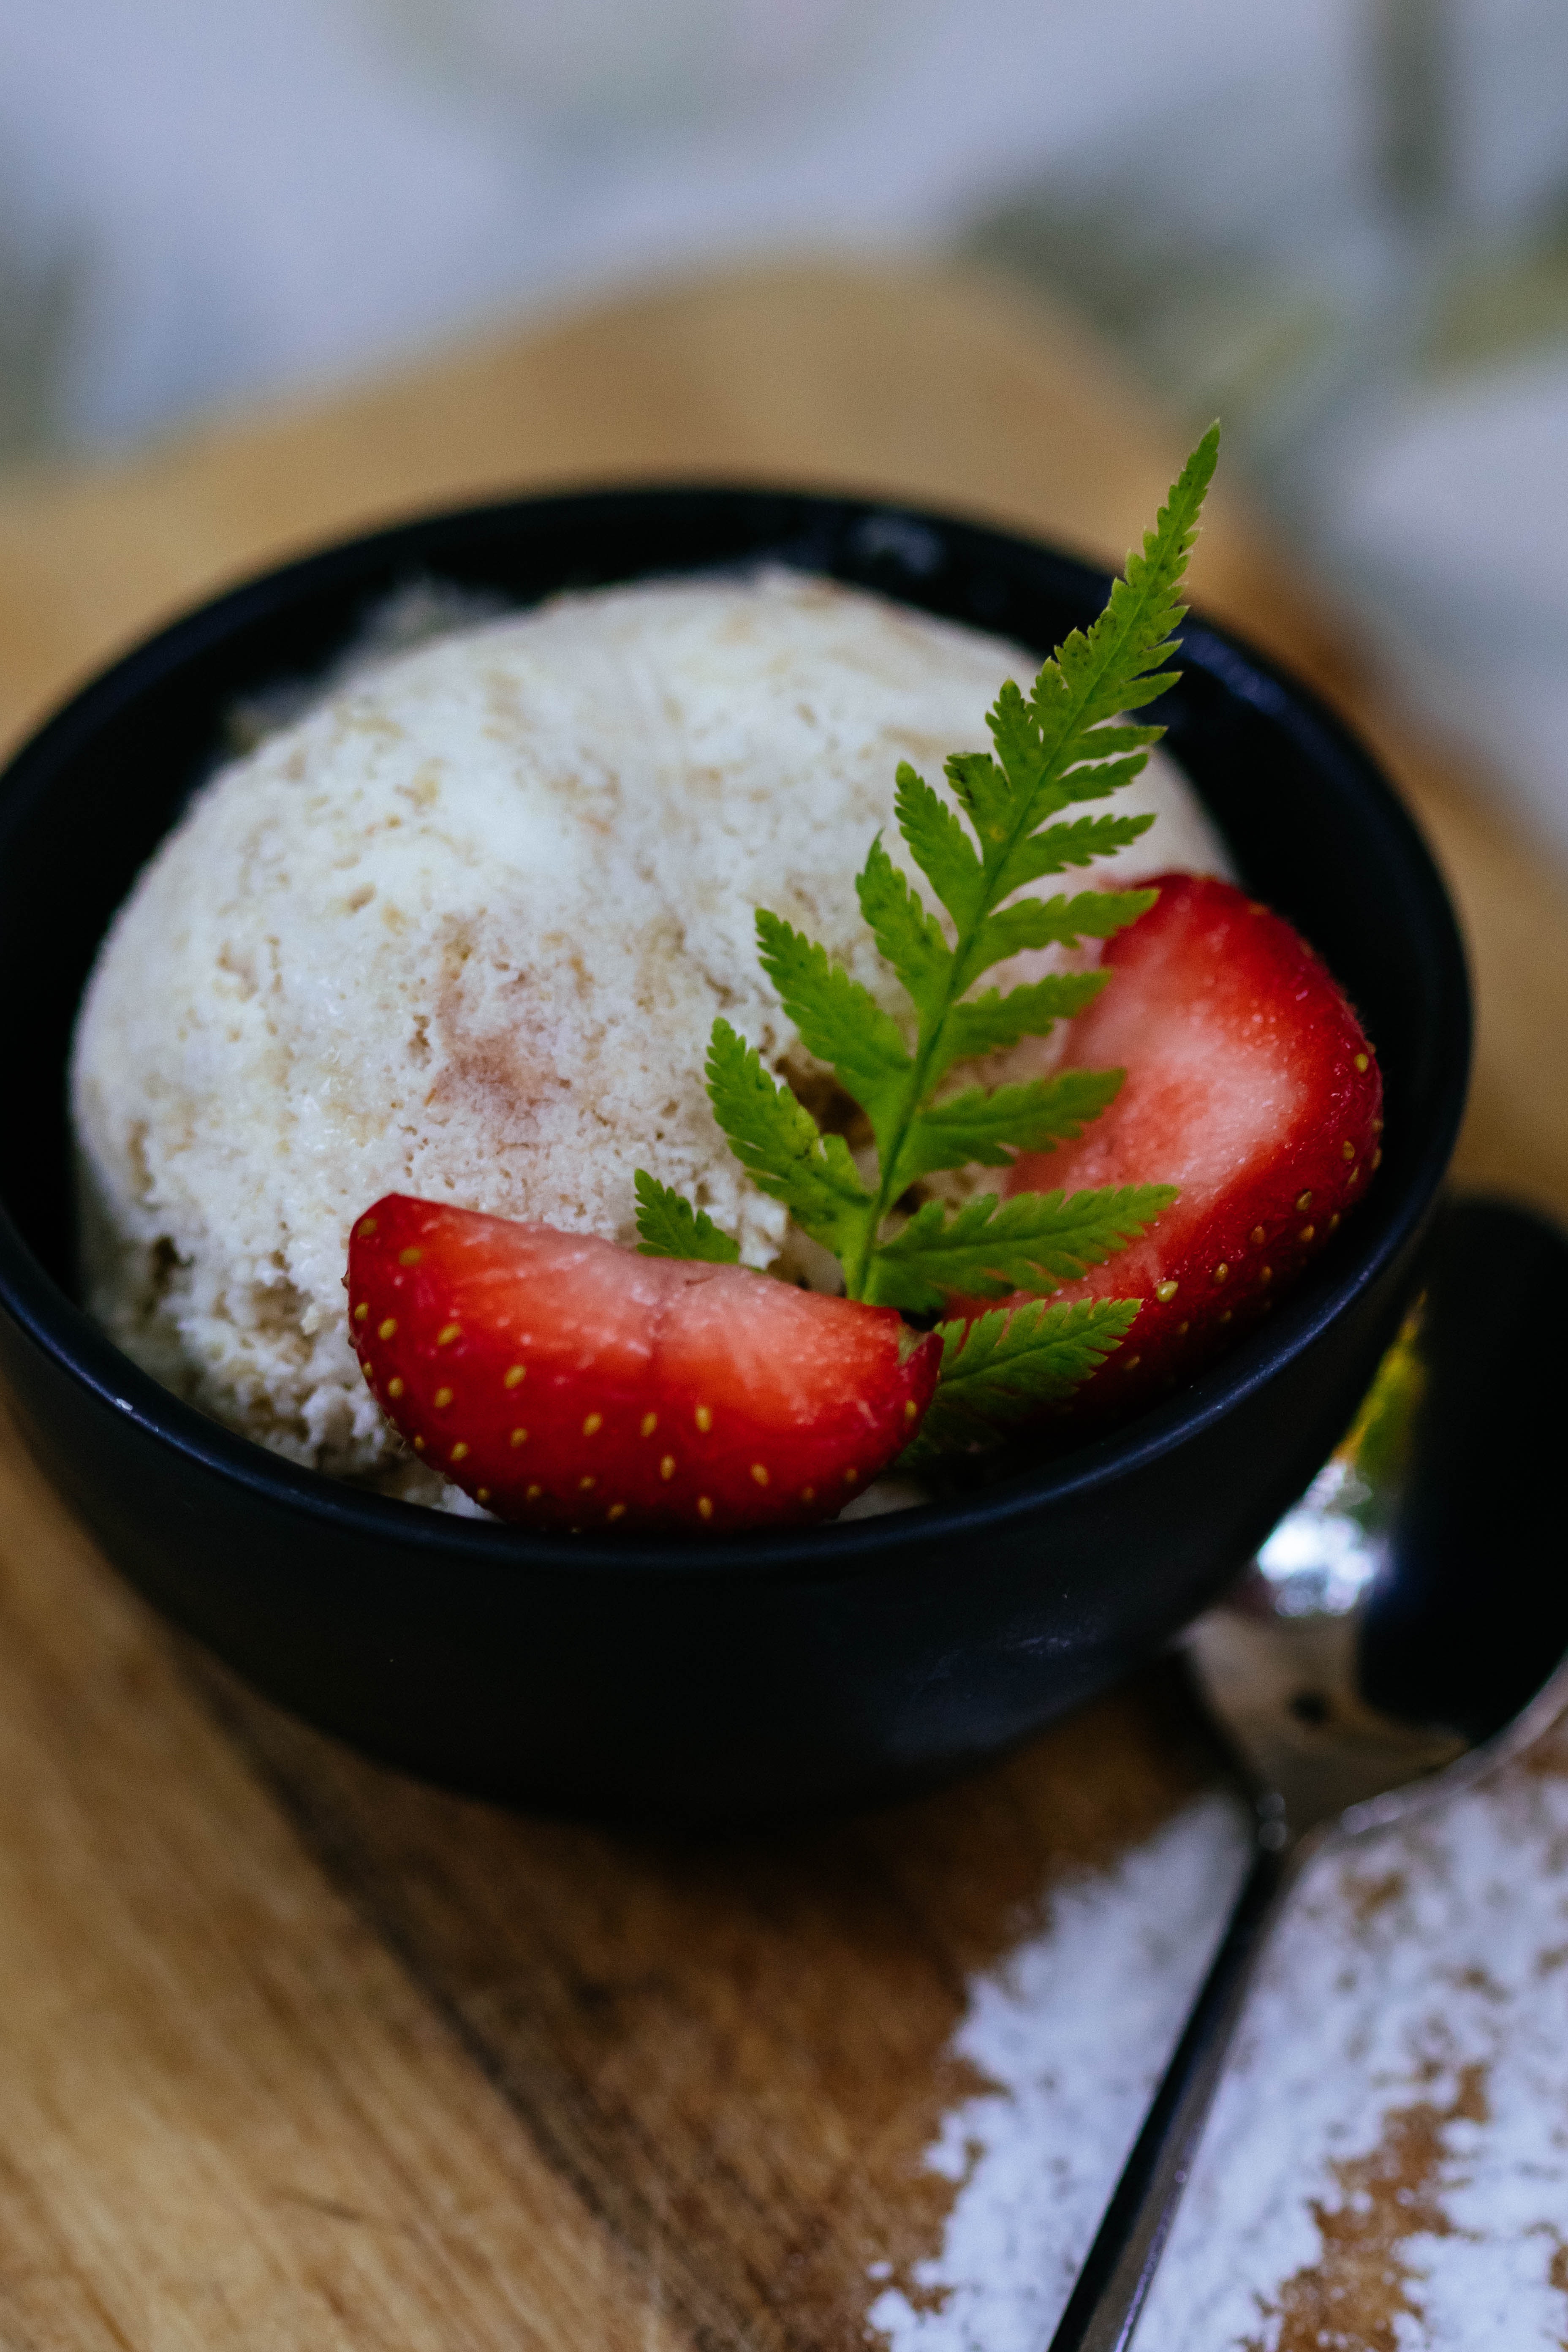
food, dish, strawberry, cuisine, ingredient, strawberries, frozen dessert, sweetness, recipe, dessert, produce, plant, sorbet, fruit, garnish, comfort food